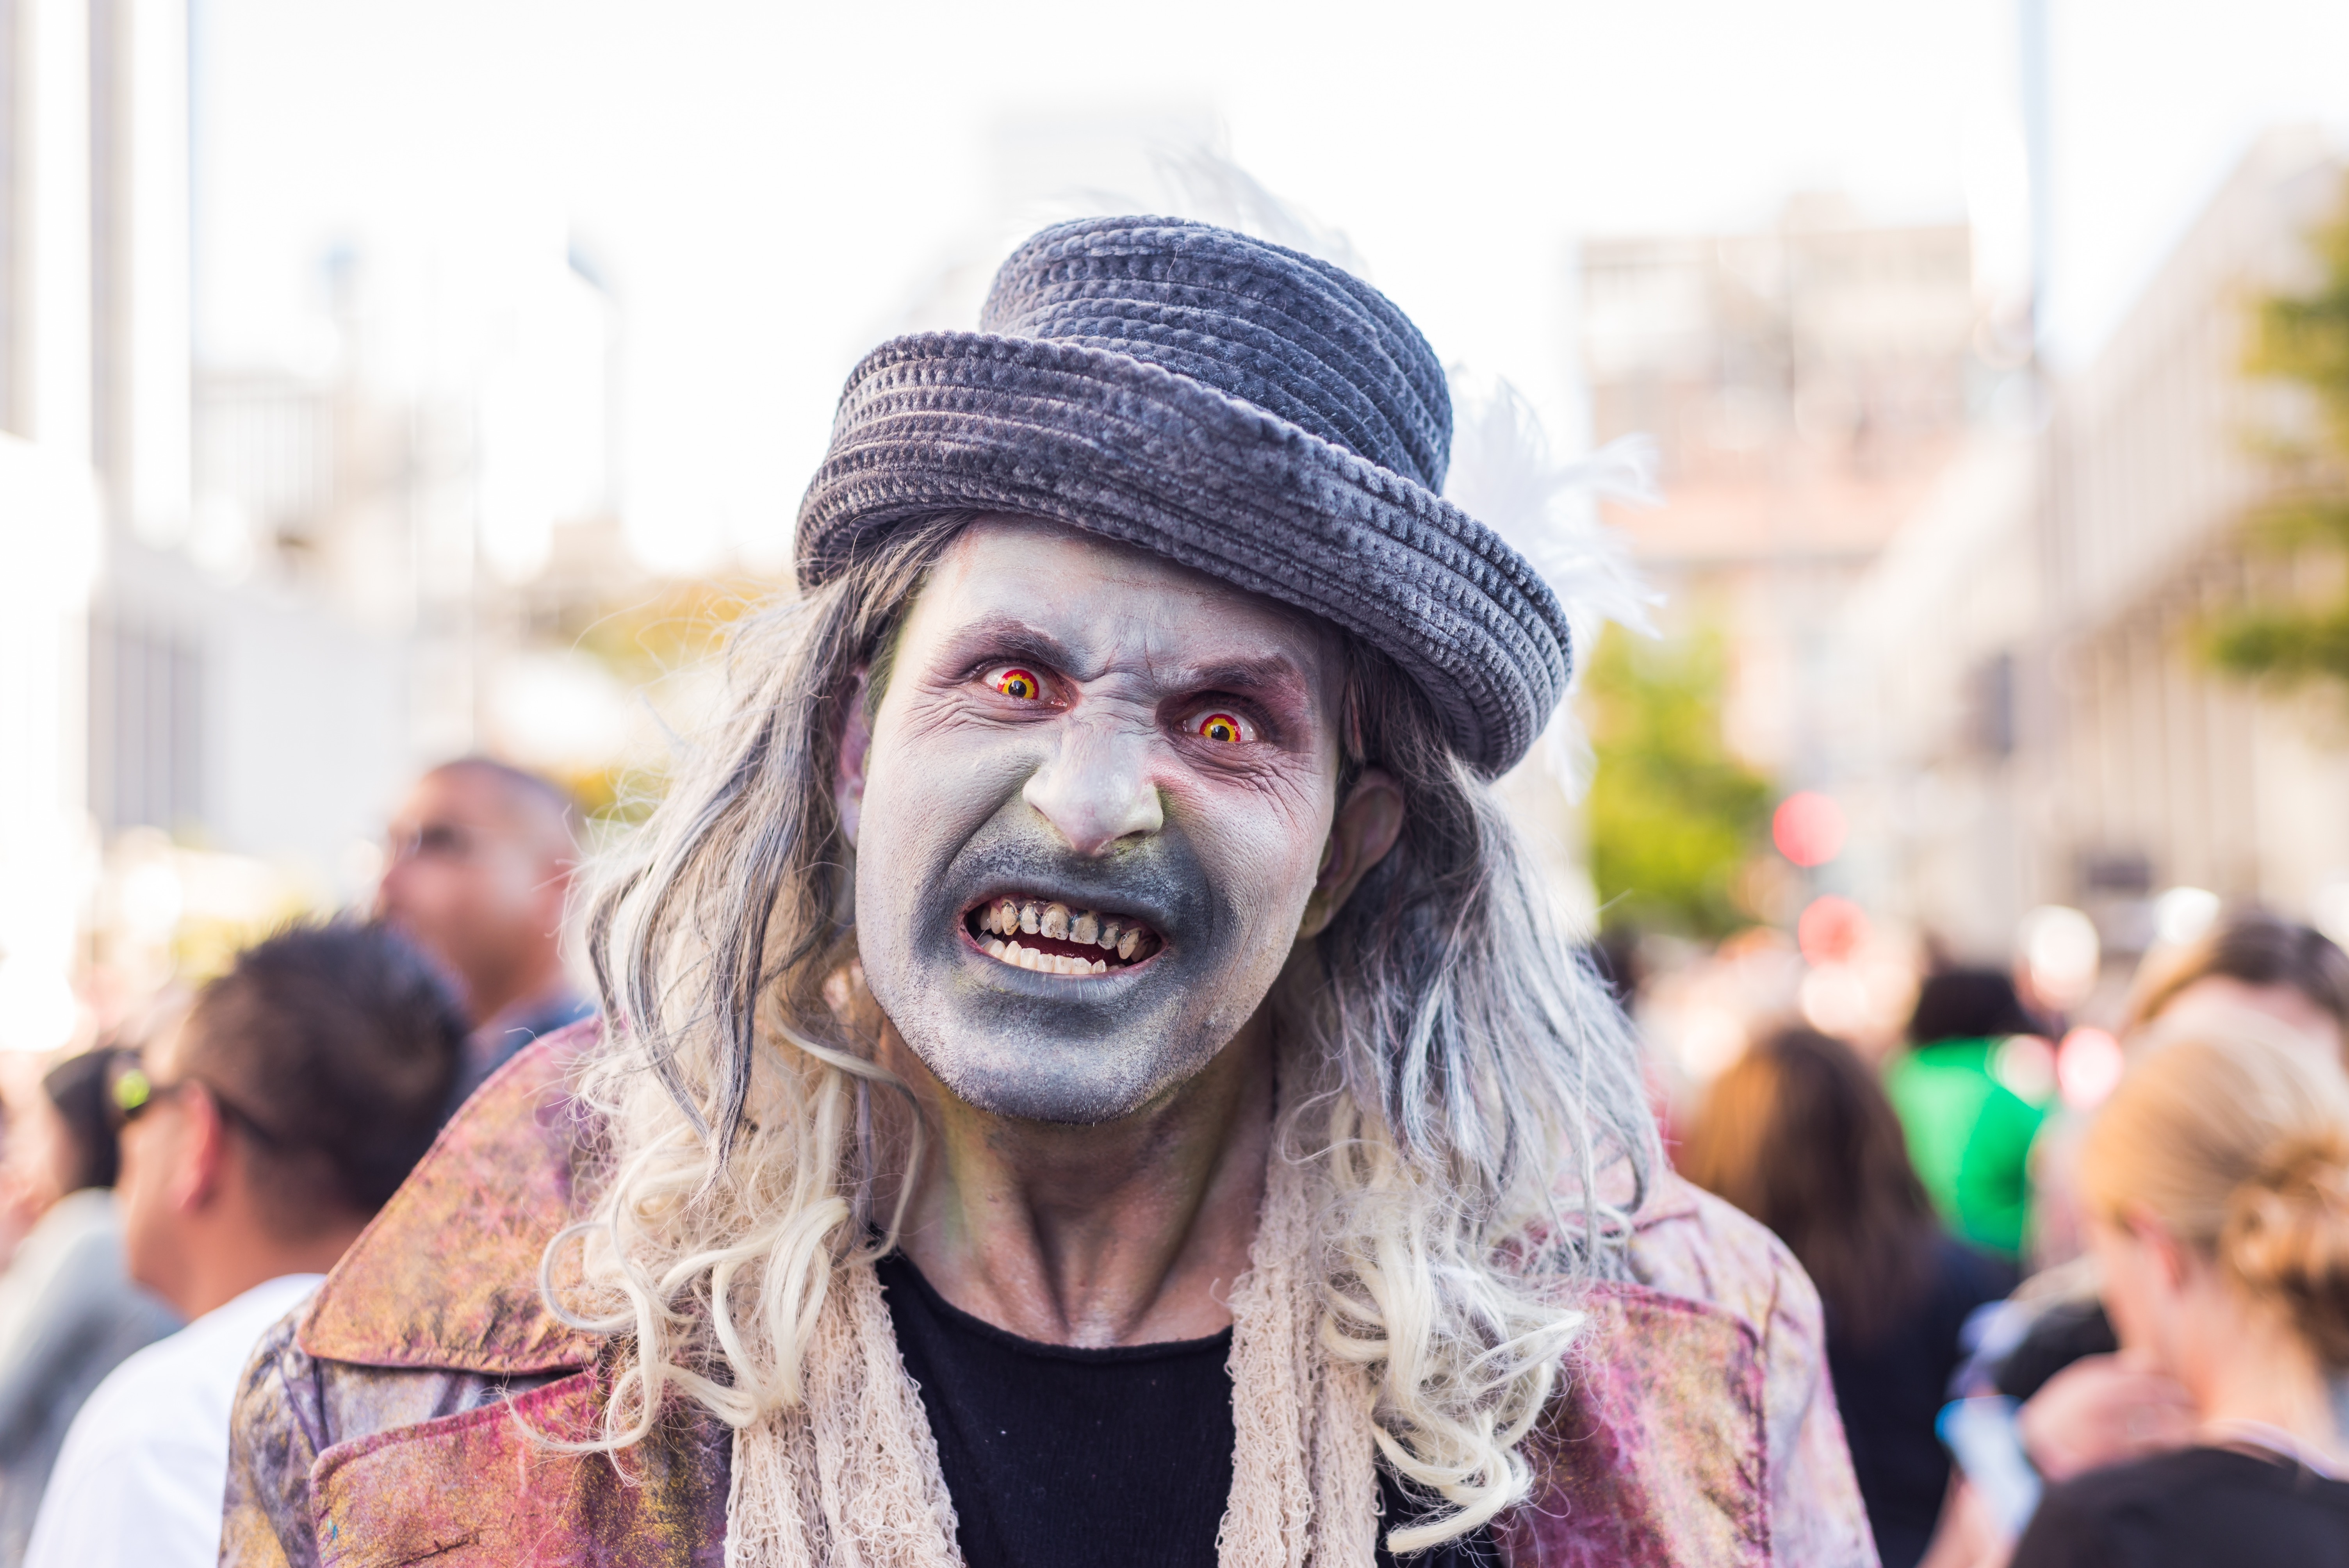
people, hair, carnival, clothing, festival, facial hair